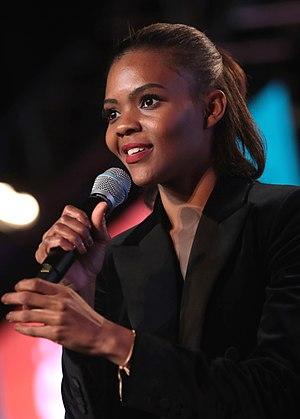
Candace Owens, née le 29 avril 1989 à Stamford, est une commentatrice politique américaine, souvent affiliée avec le mouvement conservateur.